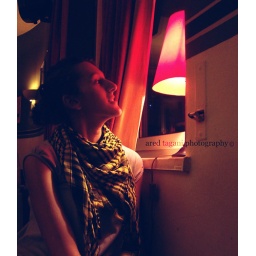
A smile is the light in the window of your face that tells people you're at home.